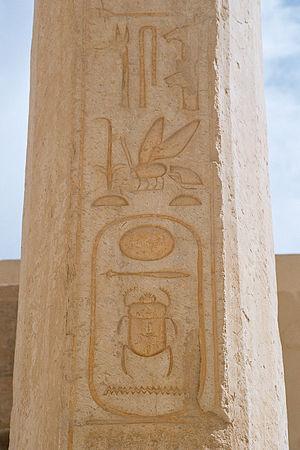
Thoutmôsis II ou Djéhoutymès II était le quatrième pharaon de la XVIIIᵉ dynastie égyptienne.